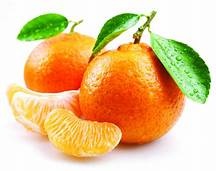
Label: mandarine